Arkansas Highway 126

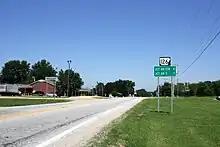
First reassurance marker for AR 126 north of the US 62/US 412 junction

Highway 126 begins at US 62/US 412 (Main Street) in Gassville. It runs north past an intersection with Vine Street (former AR 345). The route exits Gassville to the north, passing through Whiteville and forming a concurrency with Highway 178 near Monkey Run. This overlap continues north past Ozark Regional Airport to Midway, where the route terminates. Highway 178 follows Highway 5 briefly north before turning west toward Bull Shoals-White River State Park.